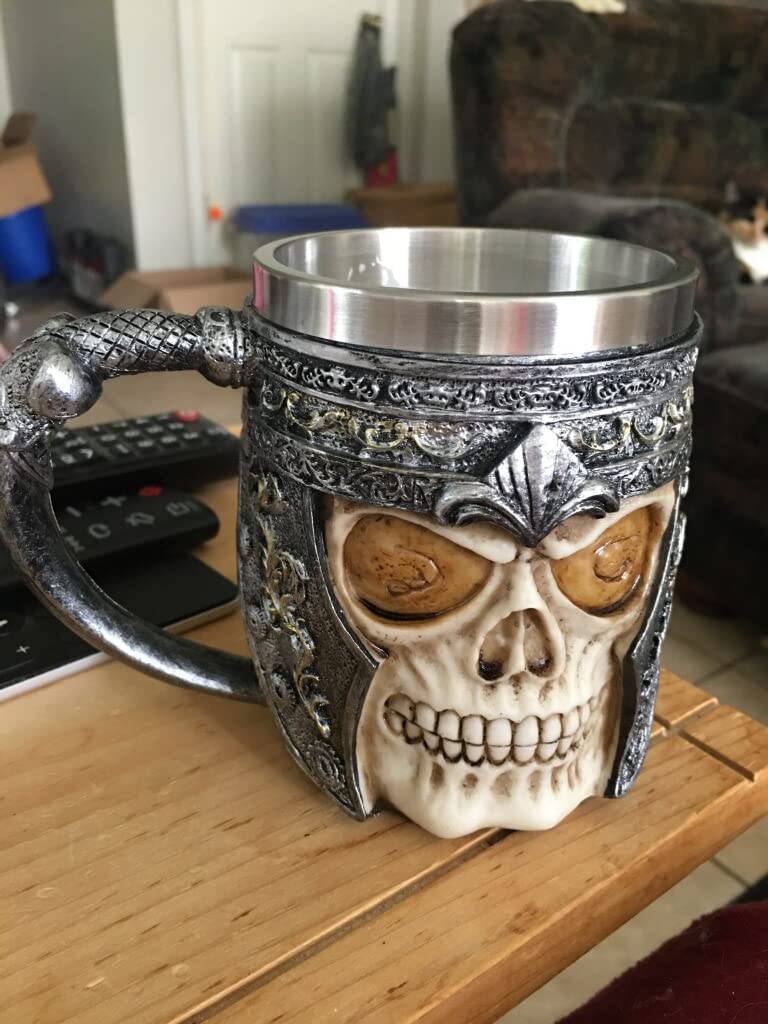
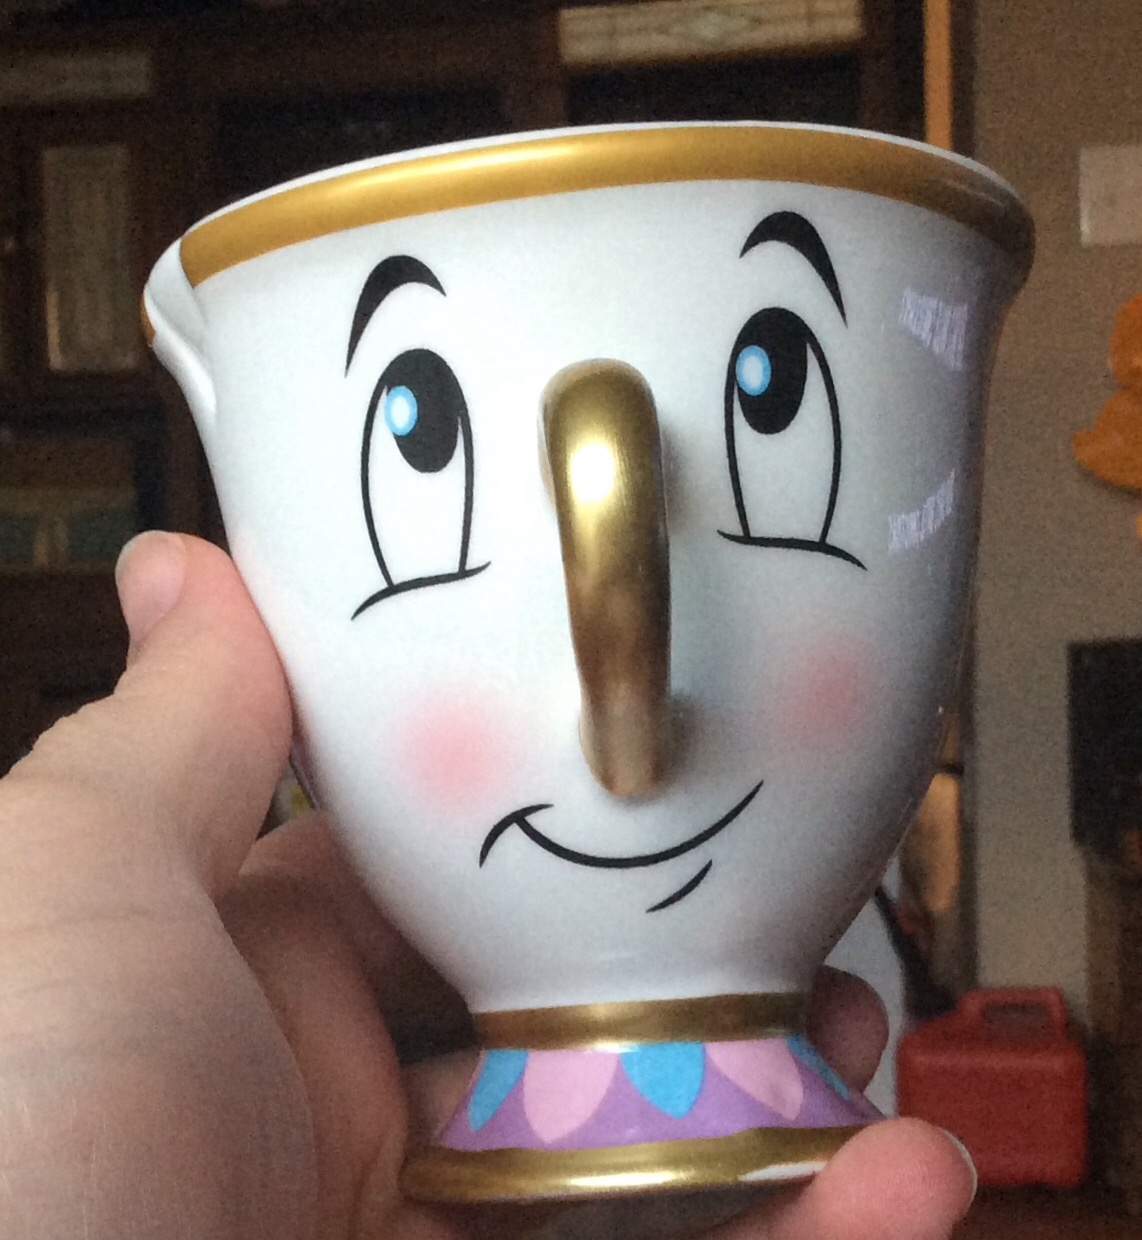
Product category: items_mug
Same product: no